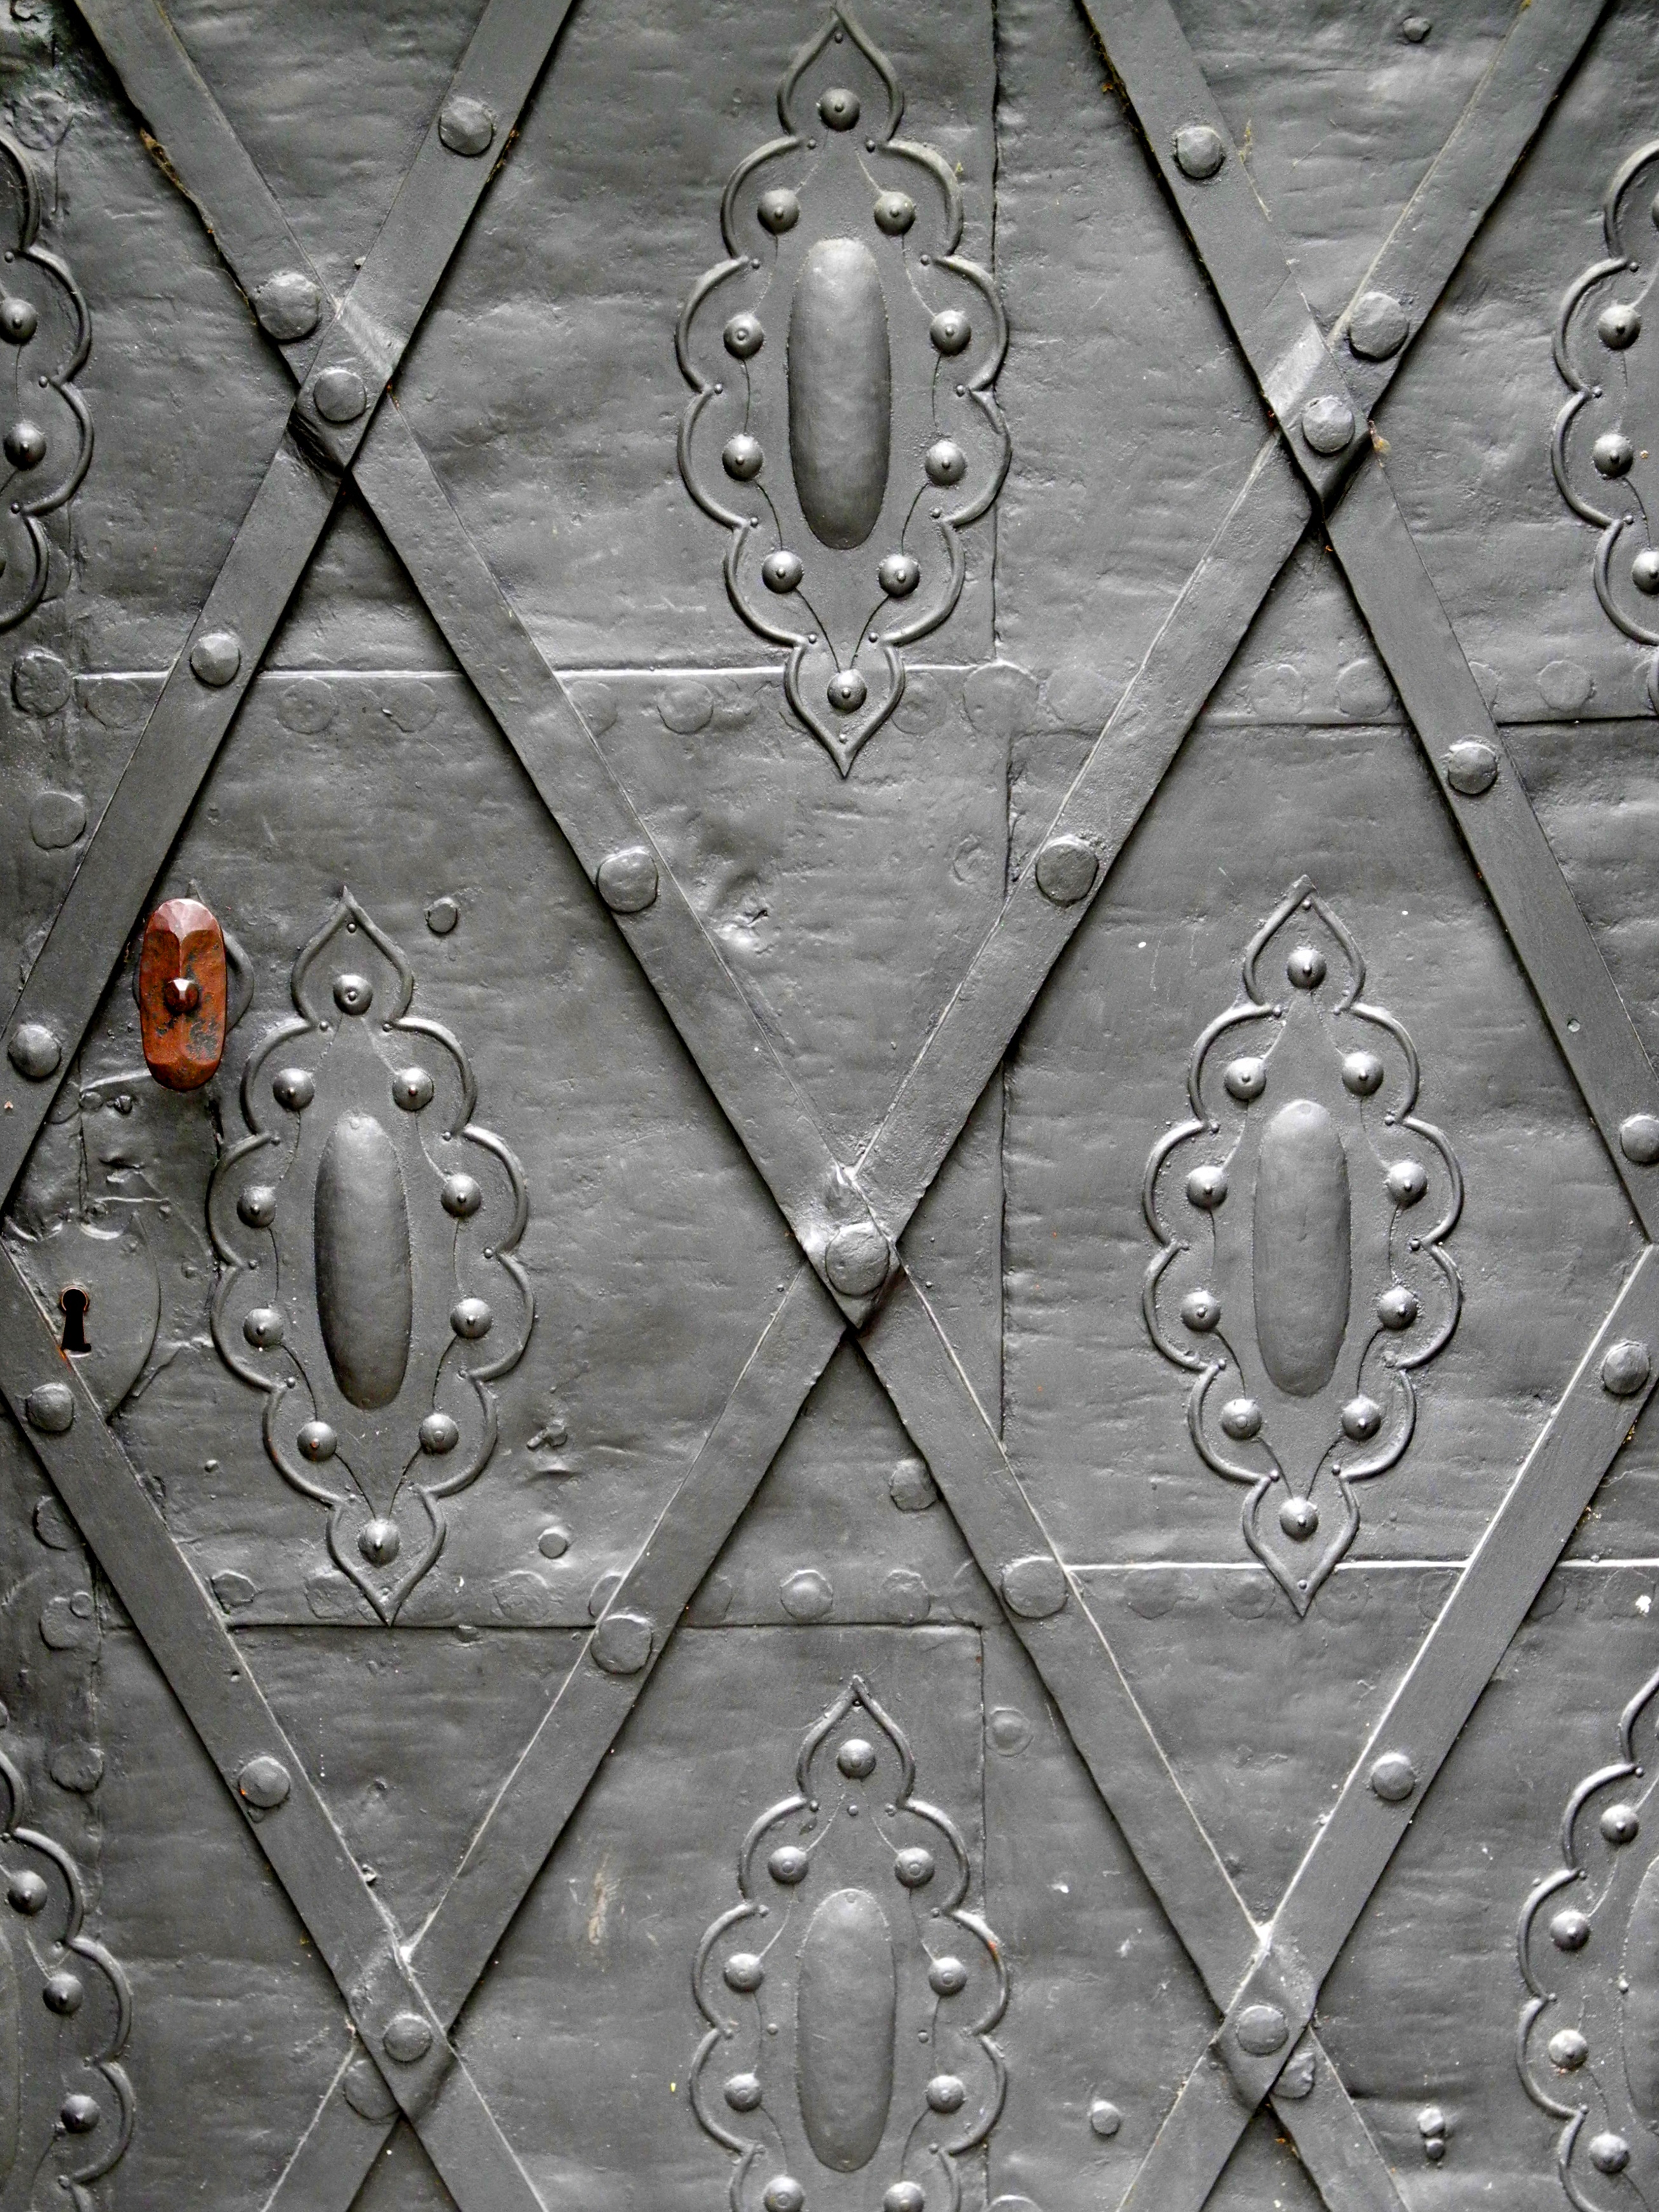
architecture, leaf, glass, old, pattern, line, metal, church, monochrome, door, material, circle, old town, art, design, symmetry, hardware, renaissance, iron, carving, shape